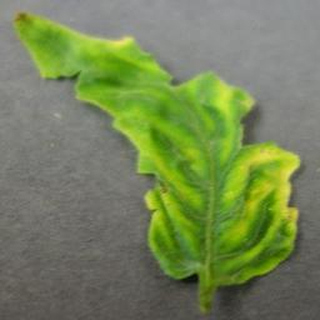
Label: tomato_yellow_leaf_curl_virus